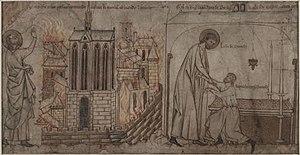
Saint-Eloi sauvant de l'incendie l'église Saint-Martial dans l'Île de la Cité et guérit un paralytique dans l'abbaye de Saint-Denis
Éloi de Noyon, évêque de Noyon, orfèvre et monnayeur, il eut une fonction de ministre des Finances auprès de Dagobert Iᵉʳ. Saint Éloi pour les catholiques est fêté le 1ᵉʳ décembre. À Paris, on commémore le 25 juin la translation d'un de ses bras en la cathédrale Notre-Dame de Paris en 1212.